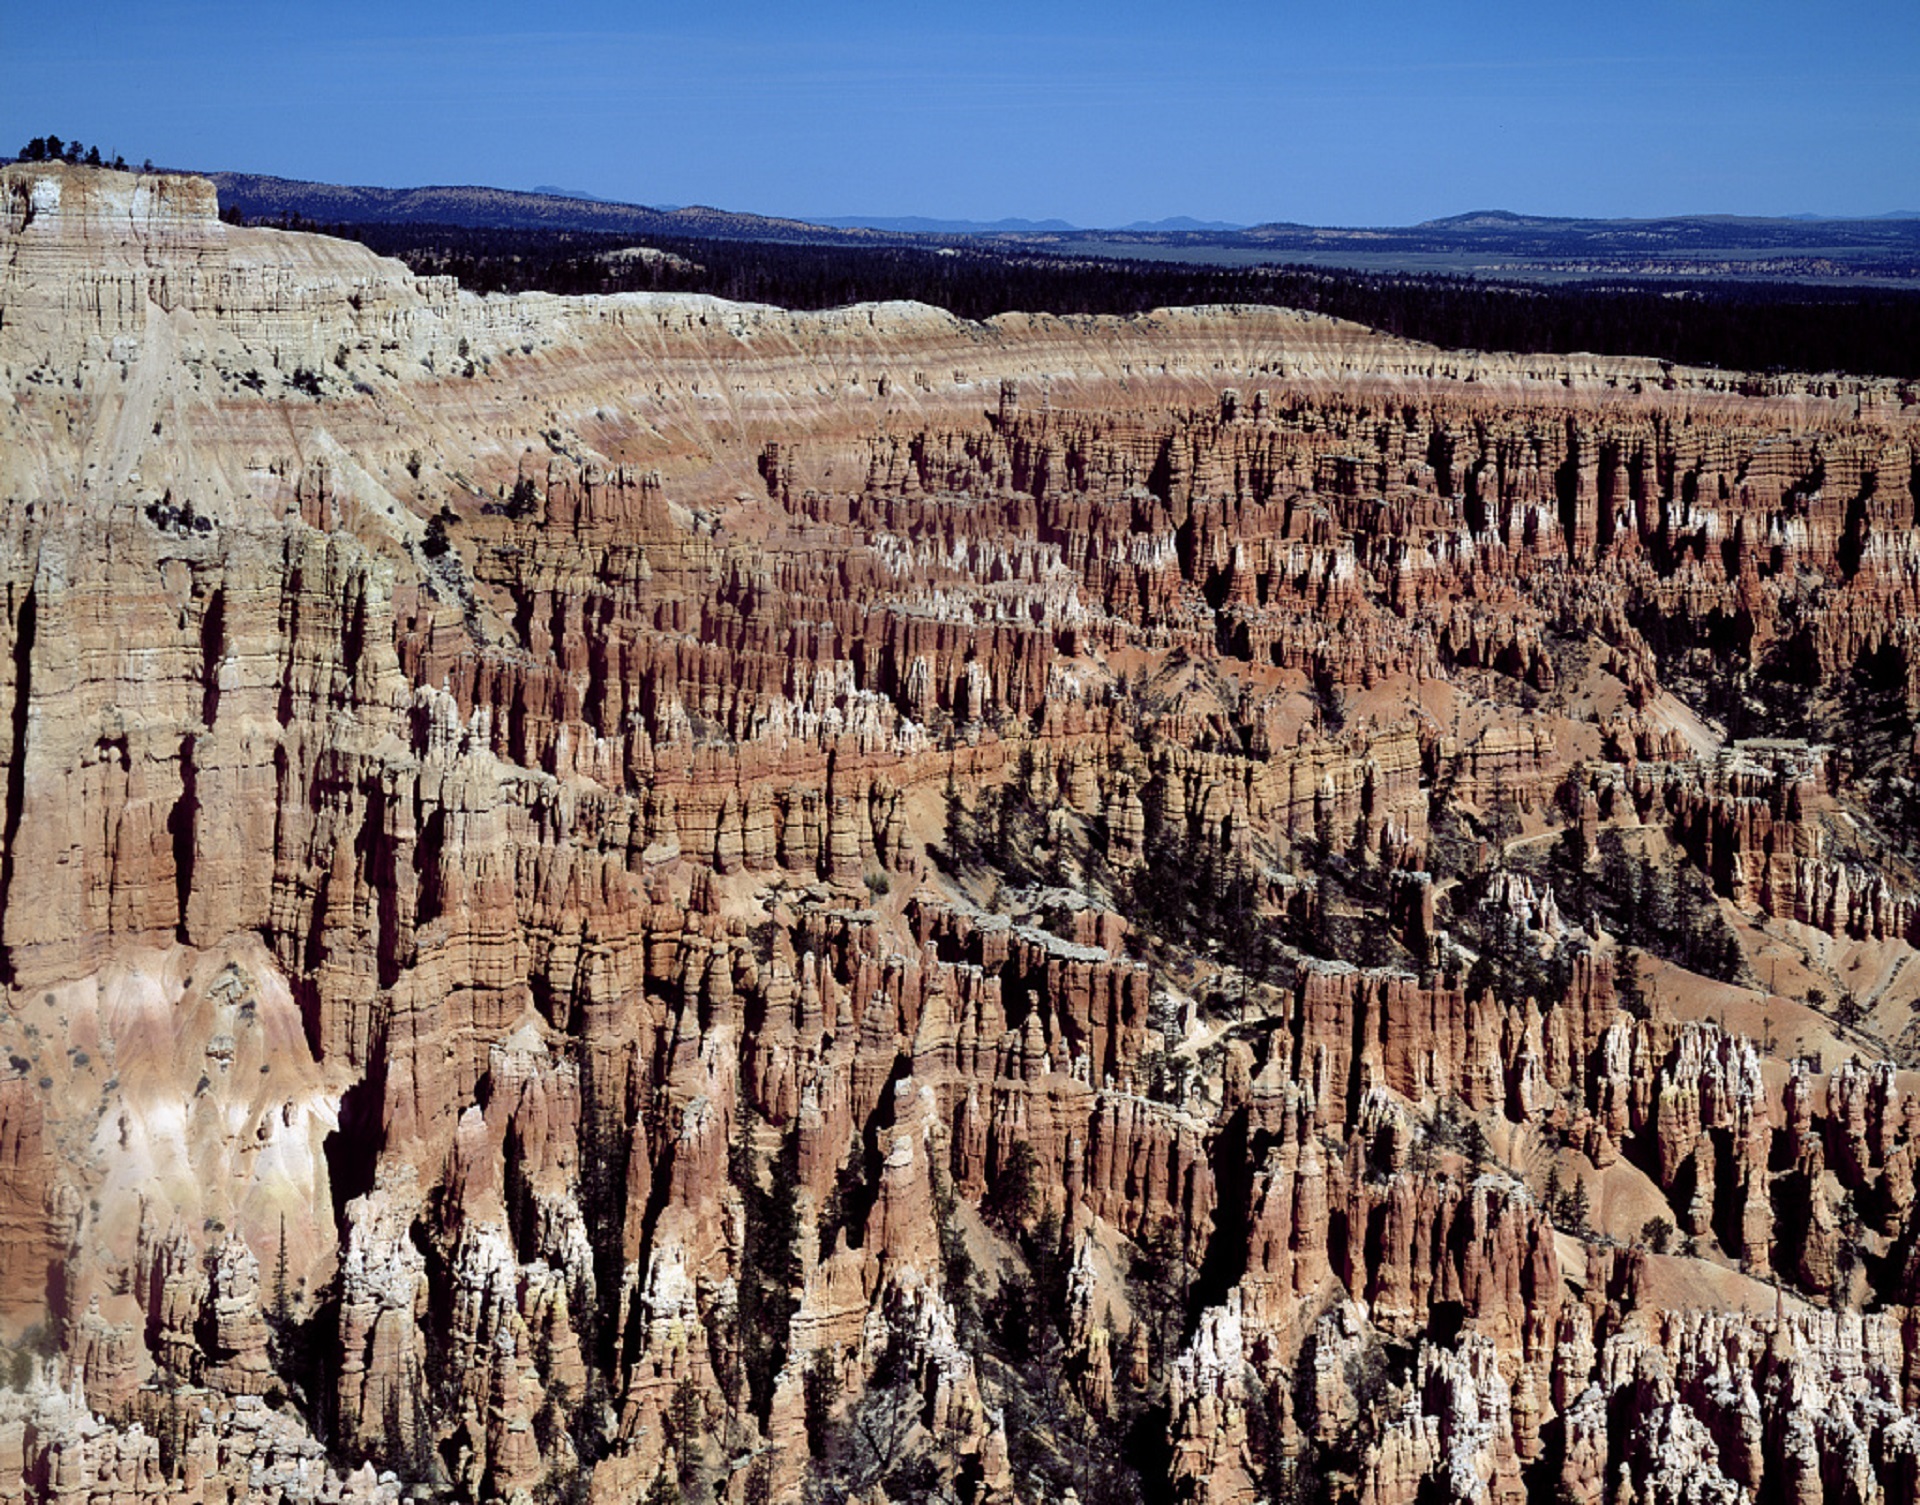
rock, sandstone, stone, formation, red, scenic, natural, park, usa, rugged, canyon, tourism, erosion, outdoors, geology, utah, badlands, bryce canyon, geological, pinnacles, wadi, landform, hoodoo formations, geographical feature